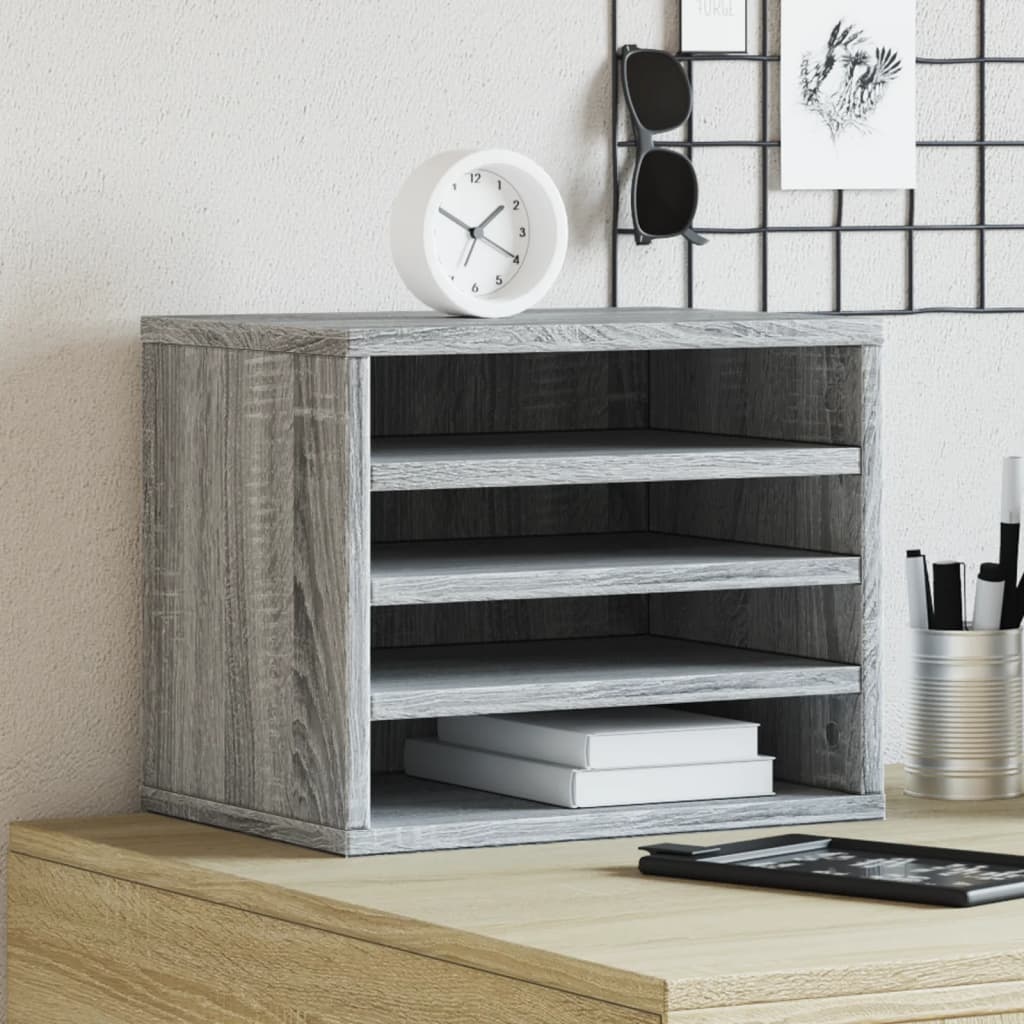
Vidaxl bureau organiser 36x26x29,5 cm bewerkt hout grijs sonoma eiken
Houd je essentiële spullen geordend en gemakkelijk toegankelijk met deze compacte bureau organiser! Hij is een handige assistent voor het dagelijks leven. Stabiel en duurzaam materiaal: bewerkt hout is een duurzaam en stabiel materiaal met een glad oppervlak dat bestand is tegen vocht, kromtrekken en splijten. Hierdoor is het een betrouwbare keuze voor een verscheidenheid aan projecten. Voldoende opbergruimte: dit bureaukastje biedt voldoende ruimte voor documenten, dossiermappen, pennen, rekenmachines, nietmachines, plaknotities en andere kleine accessoires. Onderhoudsvriendelijk: dankzij het gladde oppervlak is de kast gemakkelijk schoon te maken met een vochtige doek en vereist hij minder onderhoud. Kleur: grijs sonoma eiken Materiaal: bewerkt hout Afmetingen: 36 x 26 x 29,5 cm (B x D x H) Montage vereist: ja
Brand: vidaXL
Category: Furniture > Cabinets & Storage > Closet Parts & Accessories